Mail art

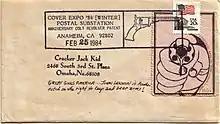
Mail art stamp and envelope with official Colt Anniversary postmark – Chuck Welch, a.k.a. Cracker Jack Kid, 1984

In the 1970s, the practice of mail art grew considerably, providing a cheap and flexible channel of expression for cultural outsiders. In Canada, the artist collectives Image Bank and General Idea have been heralded as instrumental to the early history of networking and social interaction as art. Correspondence Art was particularly widespread where state censorship prevented a free circulation of alternative ideas, as in certain countries behind the Iron Curtain or in South America.